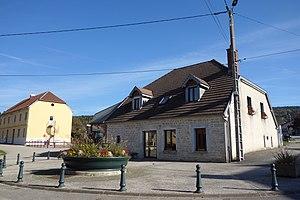
Saint-Germain-en-Montagne (Jura) place centrale (fontaine et mairie)
Saint-Germain-en-Montagne est une commune française située dans le département du Jura en région Bourgogne-Franche-Comté. Elle fait partie de la Communauté de communes Champagnole Porte du Haut-Jura.